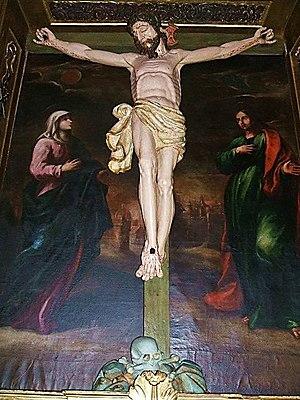
Arguedas est une municipalité de la Communauté forale de Navarre au nord de l'Espagne. Elle est située dans la merinda de Tudèle dans la Ribera de Navarre. Sa population est d'environ 2 300 habitants.